USS Enterprise (NCC-1701)

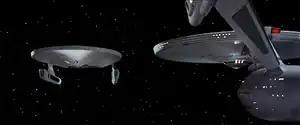

Soon after the animated "Star Trek" went off the air, pre-production began on "". Ken Adam and Ralph McQuarrie designed a new "Enterprise" with a triangular hull that later inspired the appearance of the eponymous ship in "." "Planet of the Titans" was dropped in favor of a return to television with "", for which Jefferies designed a new "Enterprise"."" He began with the original design and identified components, such as the engines, that would have been upgraded. Some elements, like the sensor dish, would move inside the ship to be more easily serviced. Abandoning "Phase II" in favor of producing "" (1979) necessitated additional "Enterprise" redesigns because the film medium would resolve more detail than television, and one of the most difficult challenges facing the producers was recreating the "Enterprise". Roddenberry told "Cinefantastique" that the changes to the "Enterprise" would be explained within the story as the outcome of a major refit.